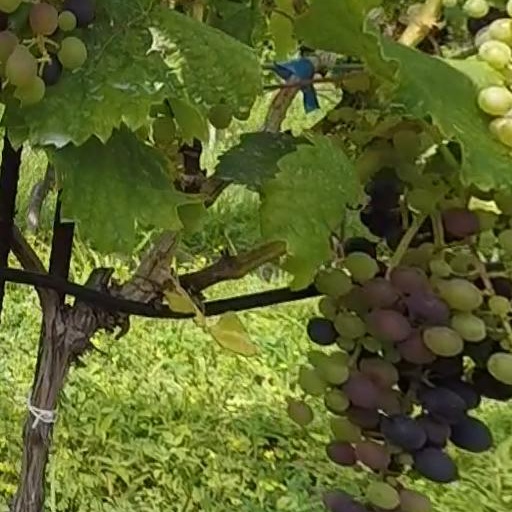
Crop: grape